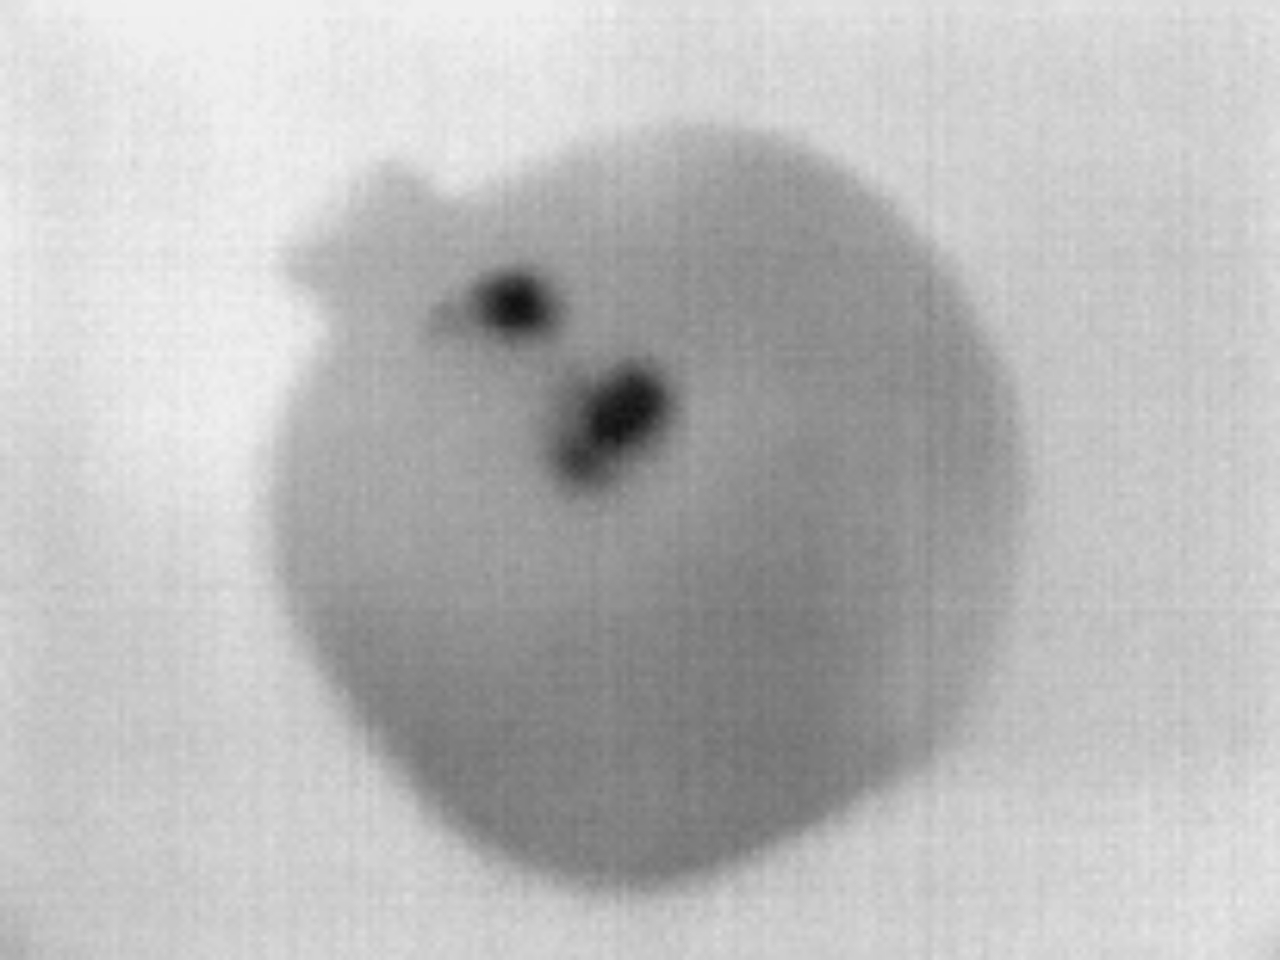
Label: Minor Defect